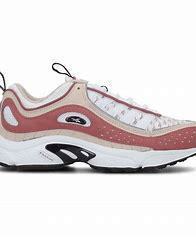
Brand: Reebok
Model: Daytona DMX Ii